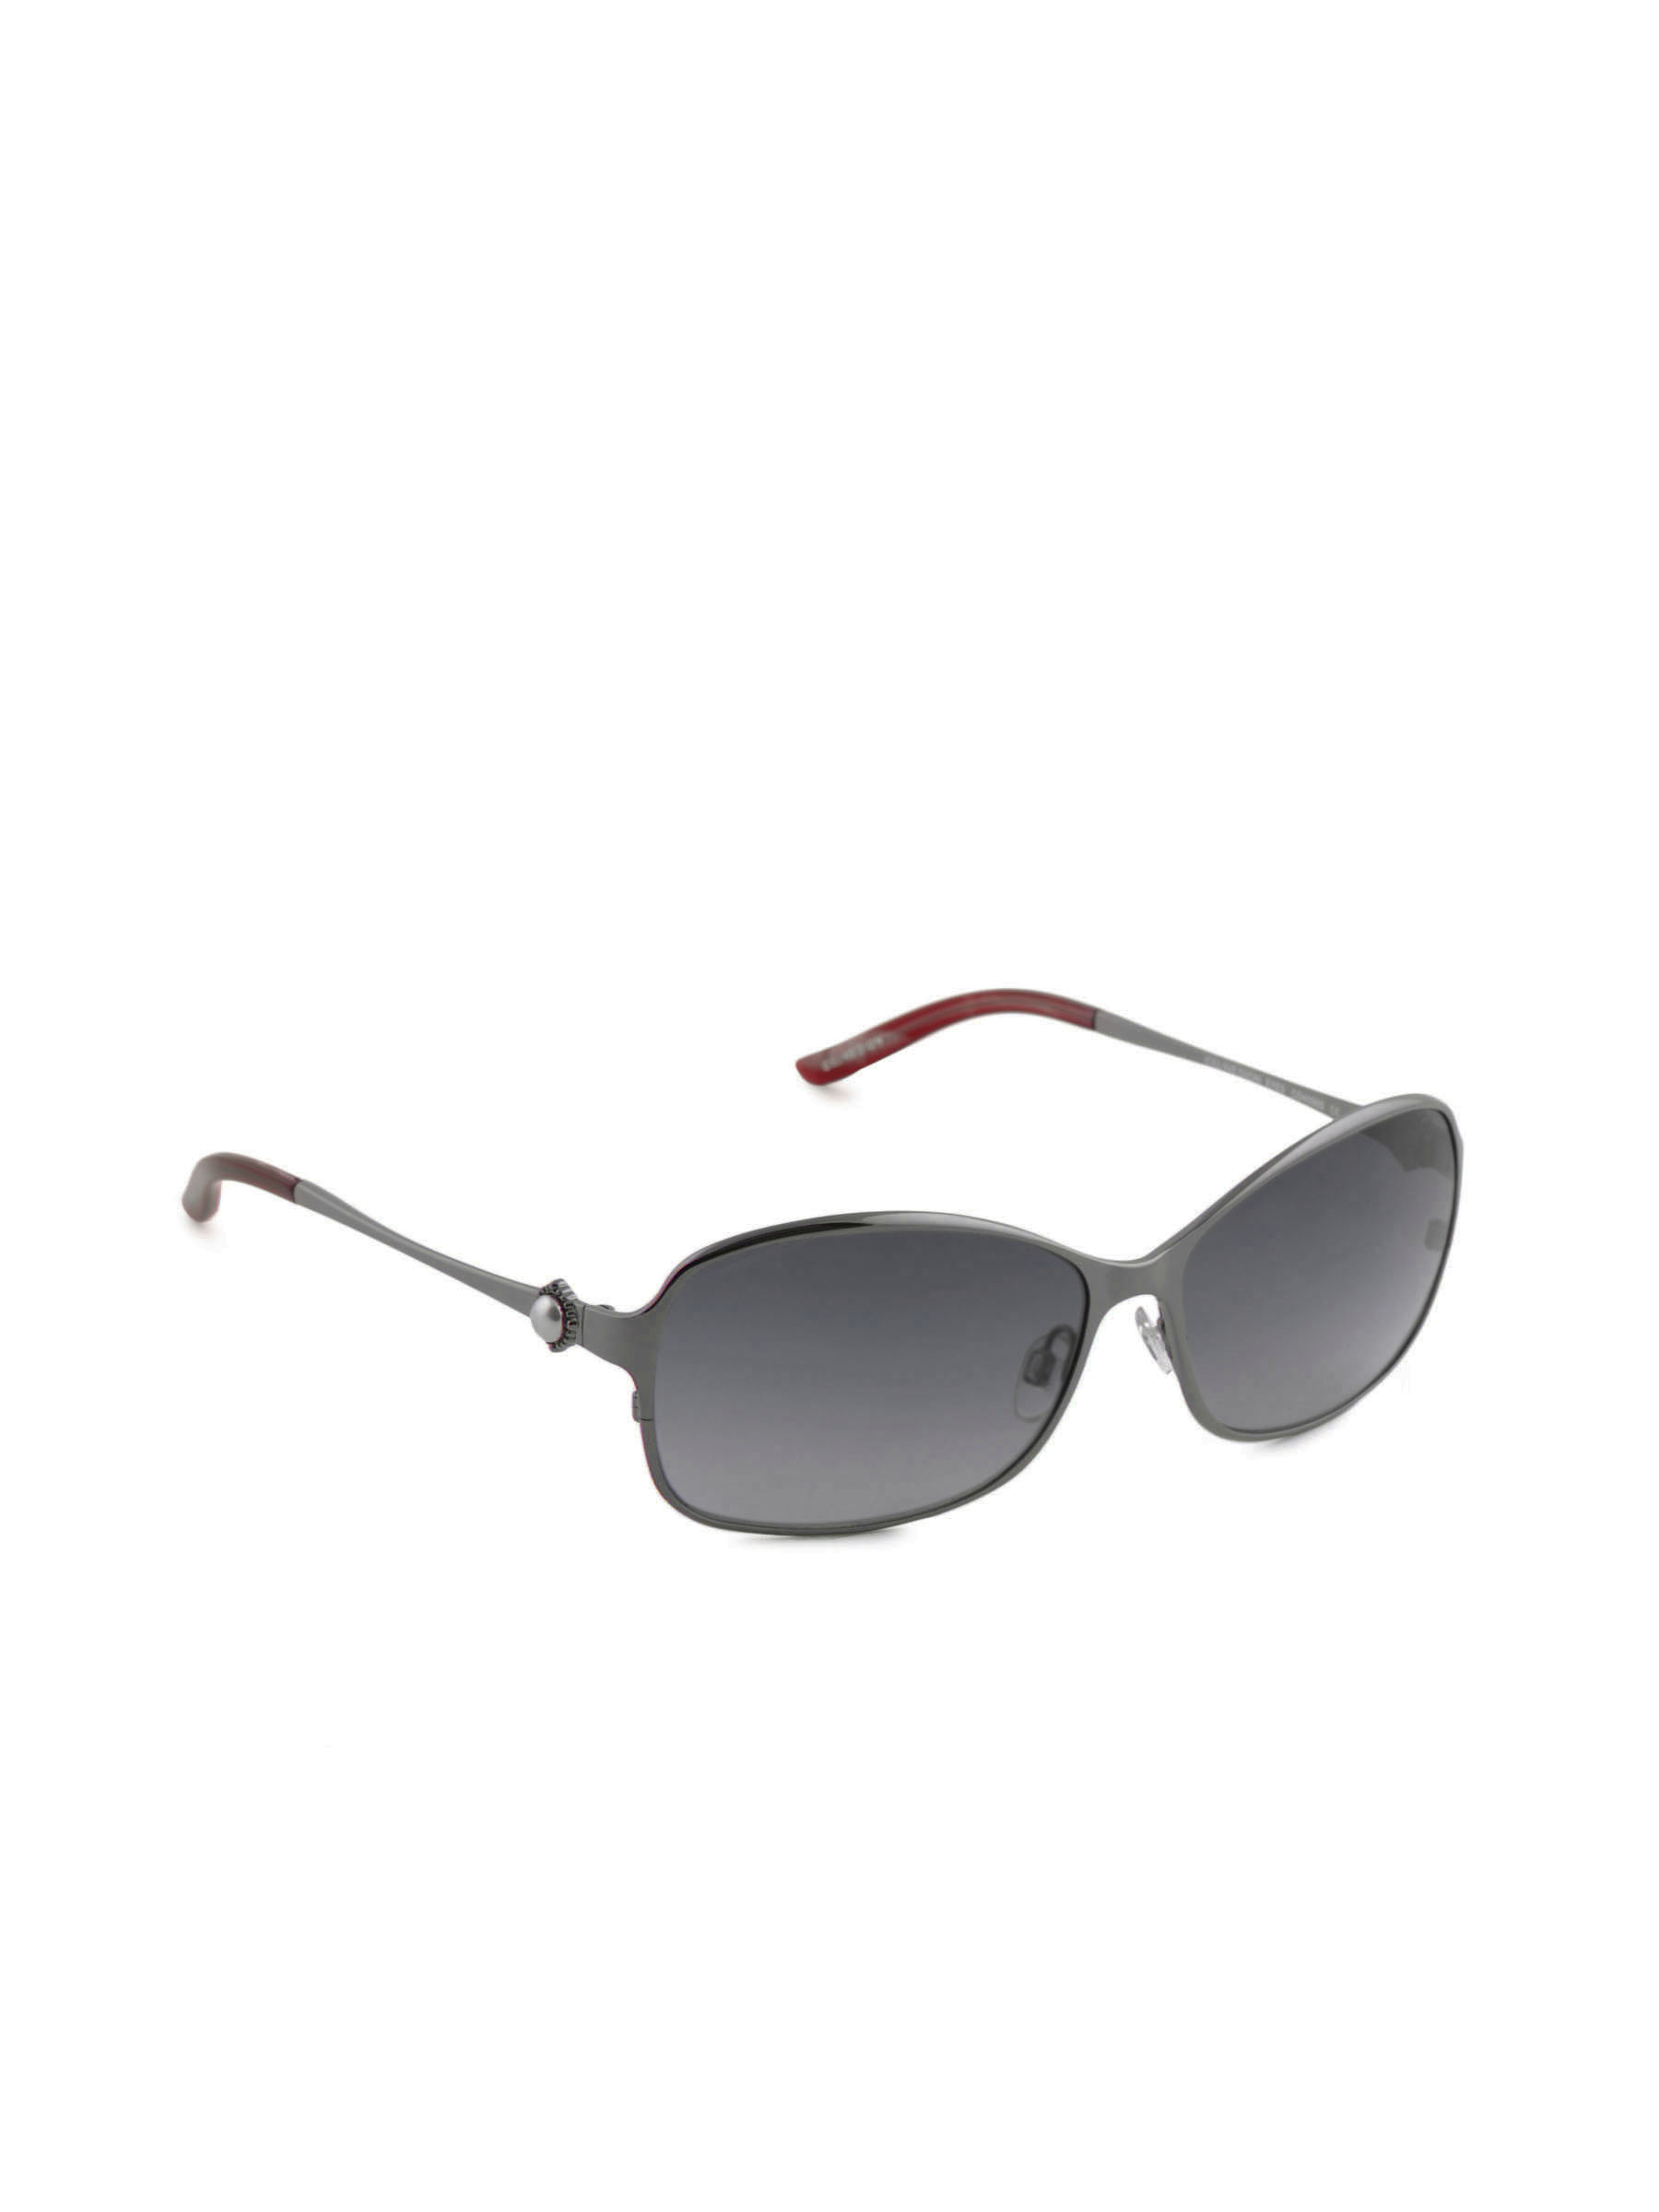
Celine Dion Women Metalic Frame Sunglasses
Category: Accessories / Eyewear / Sunglasses
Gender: Women
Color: Metallic
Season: Winter 2016
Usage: Casual